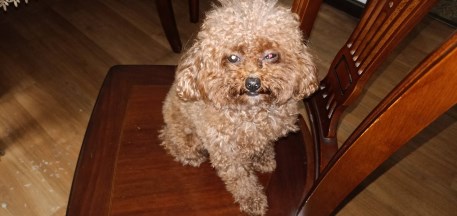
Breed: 2925-n000114-toy_poodle